Sky position (RA, Dec in degrees): 180.586, 2.214
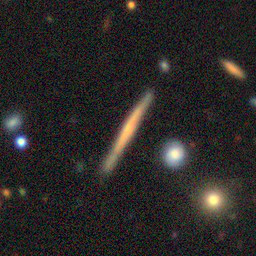
Galaxy morphology: Edge-on Galaxies without Bulge